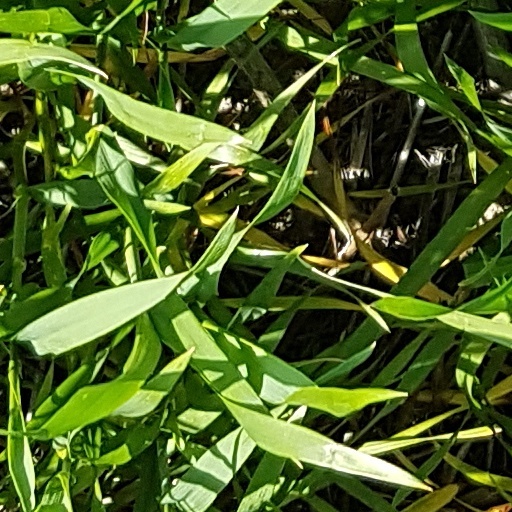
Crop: wheat